Kitakanegasawa Station

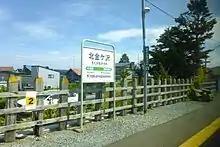
Station platform sign on a sunny day.

Kitakanegasawa Station has two ground-level opposed side platforms connected by a level crossing. The station is unattended and is managed from Goshogawara Station. The station is a "kan'i itaku" station, administered by Goshogawara Station, and operated by Fukaura municipal authority, with point-of-sales terminal installed. Ordinary tickets, express tickets, and reserved-seat tickets for all JR lines are on sale.